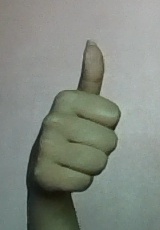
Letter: aleff